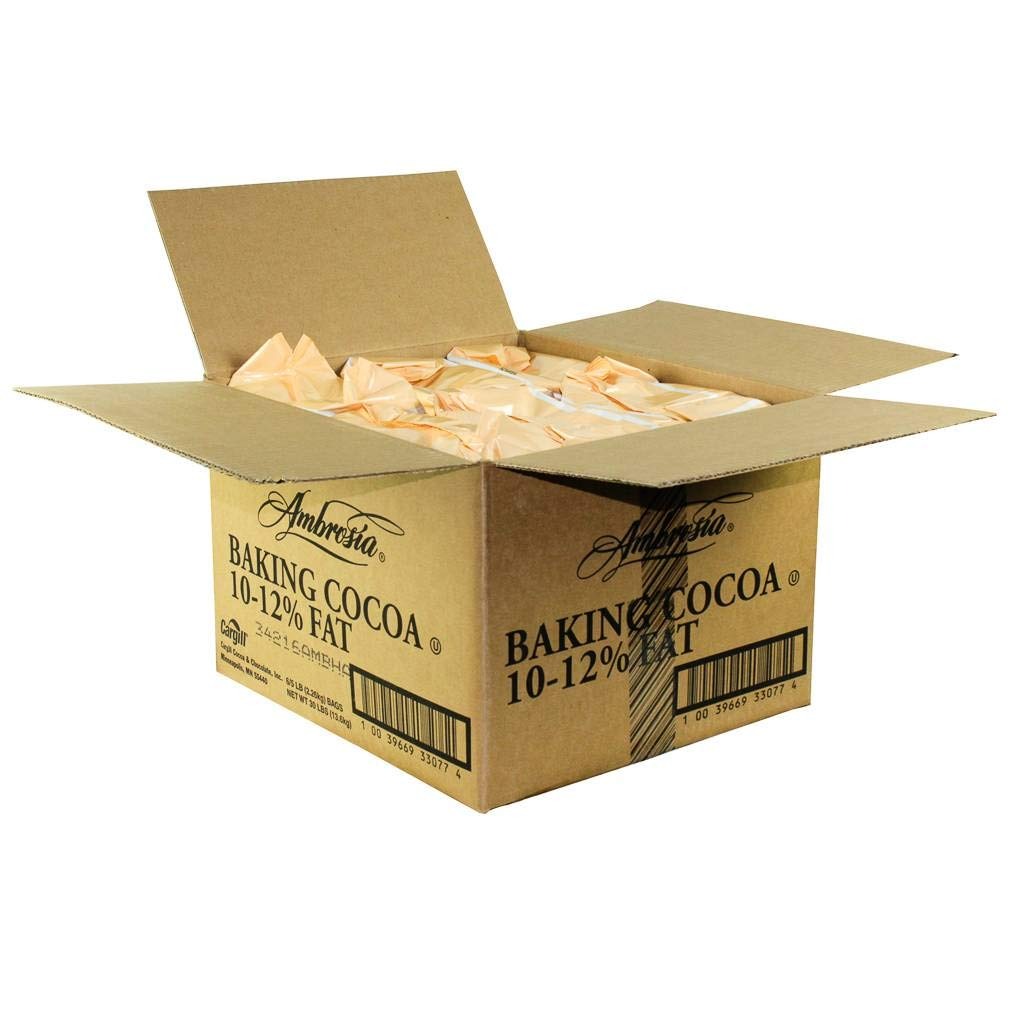
Item Name: Ambrosia 10/12 Natural Low Fat Cocoa Powder, 5 Pound -- 6 per case.
Bullet Point 1: Natural Low Fat Cocoa Powder
Bullet Point 2: Food Items cannot be return
Bullet Point 3: Baking Cocoa
Product Description: This product is intended to be used for baking applications.
Value: 80.0
Unit: Ounce

Price: 219.57